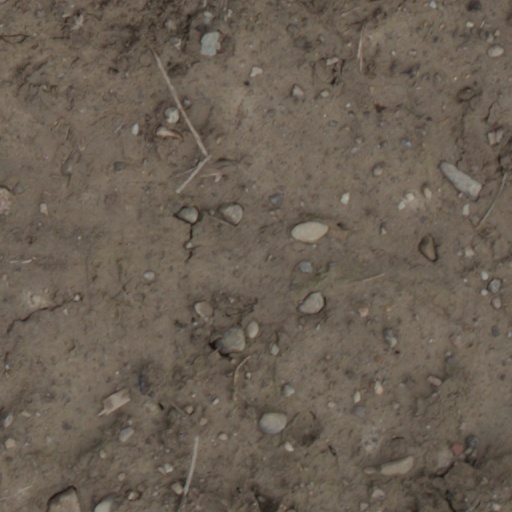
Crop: wheat